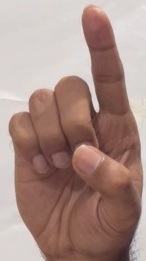
ASL sign: D